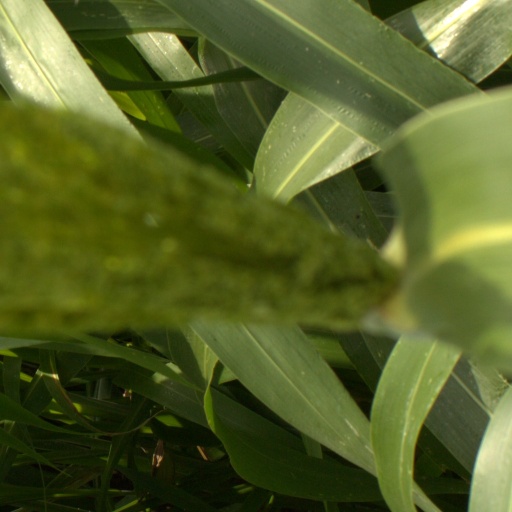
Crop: sorghum